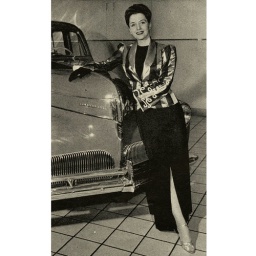
Fashion designs by auto stylists, reflecting the style of the car that they designed. This should be a 1941 stylist.